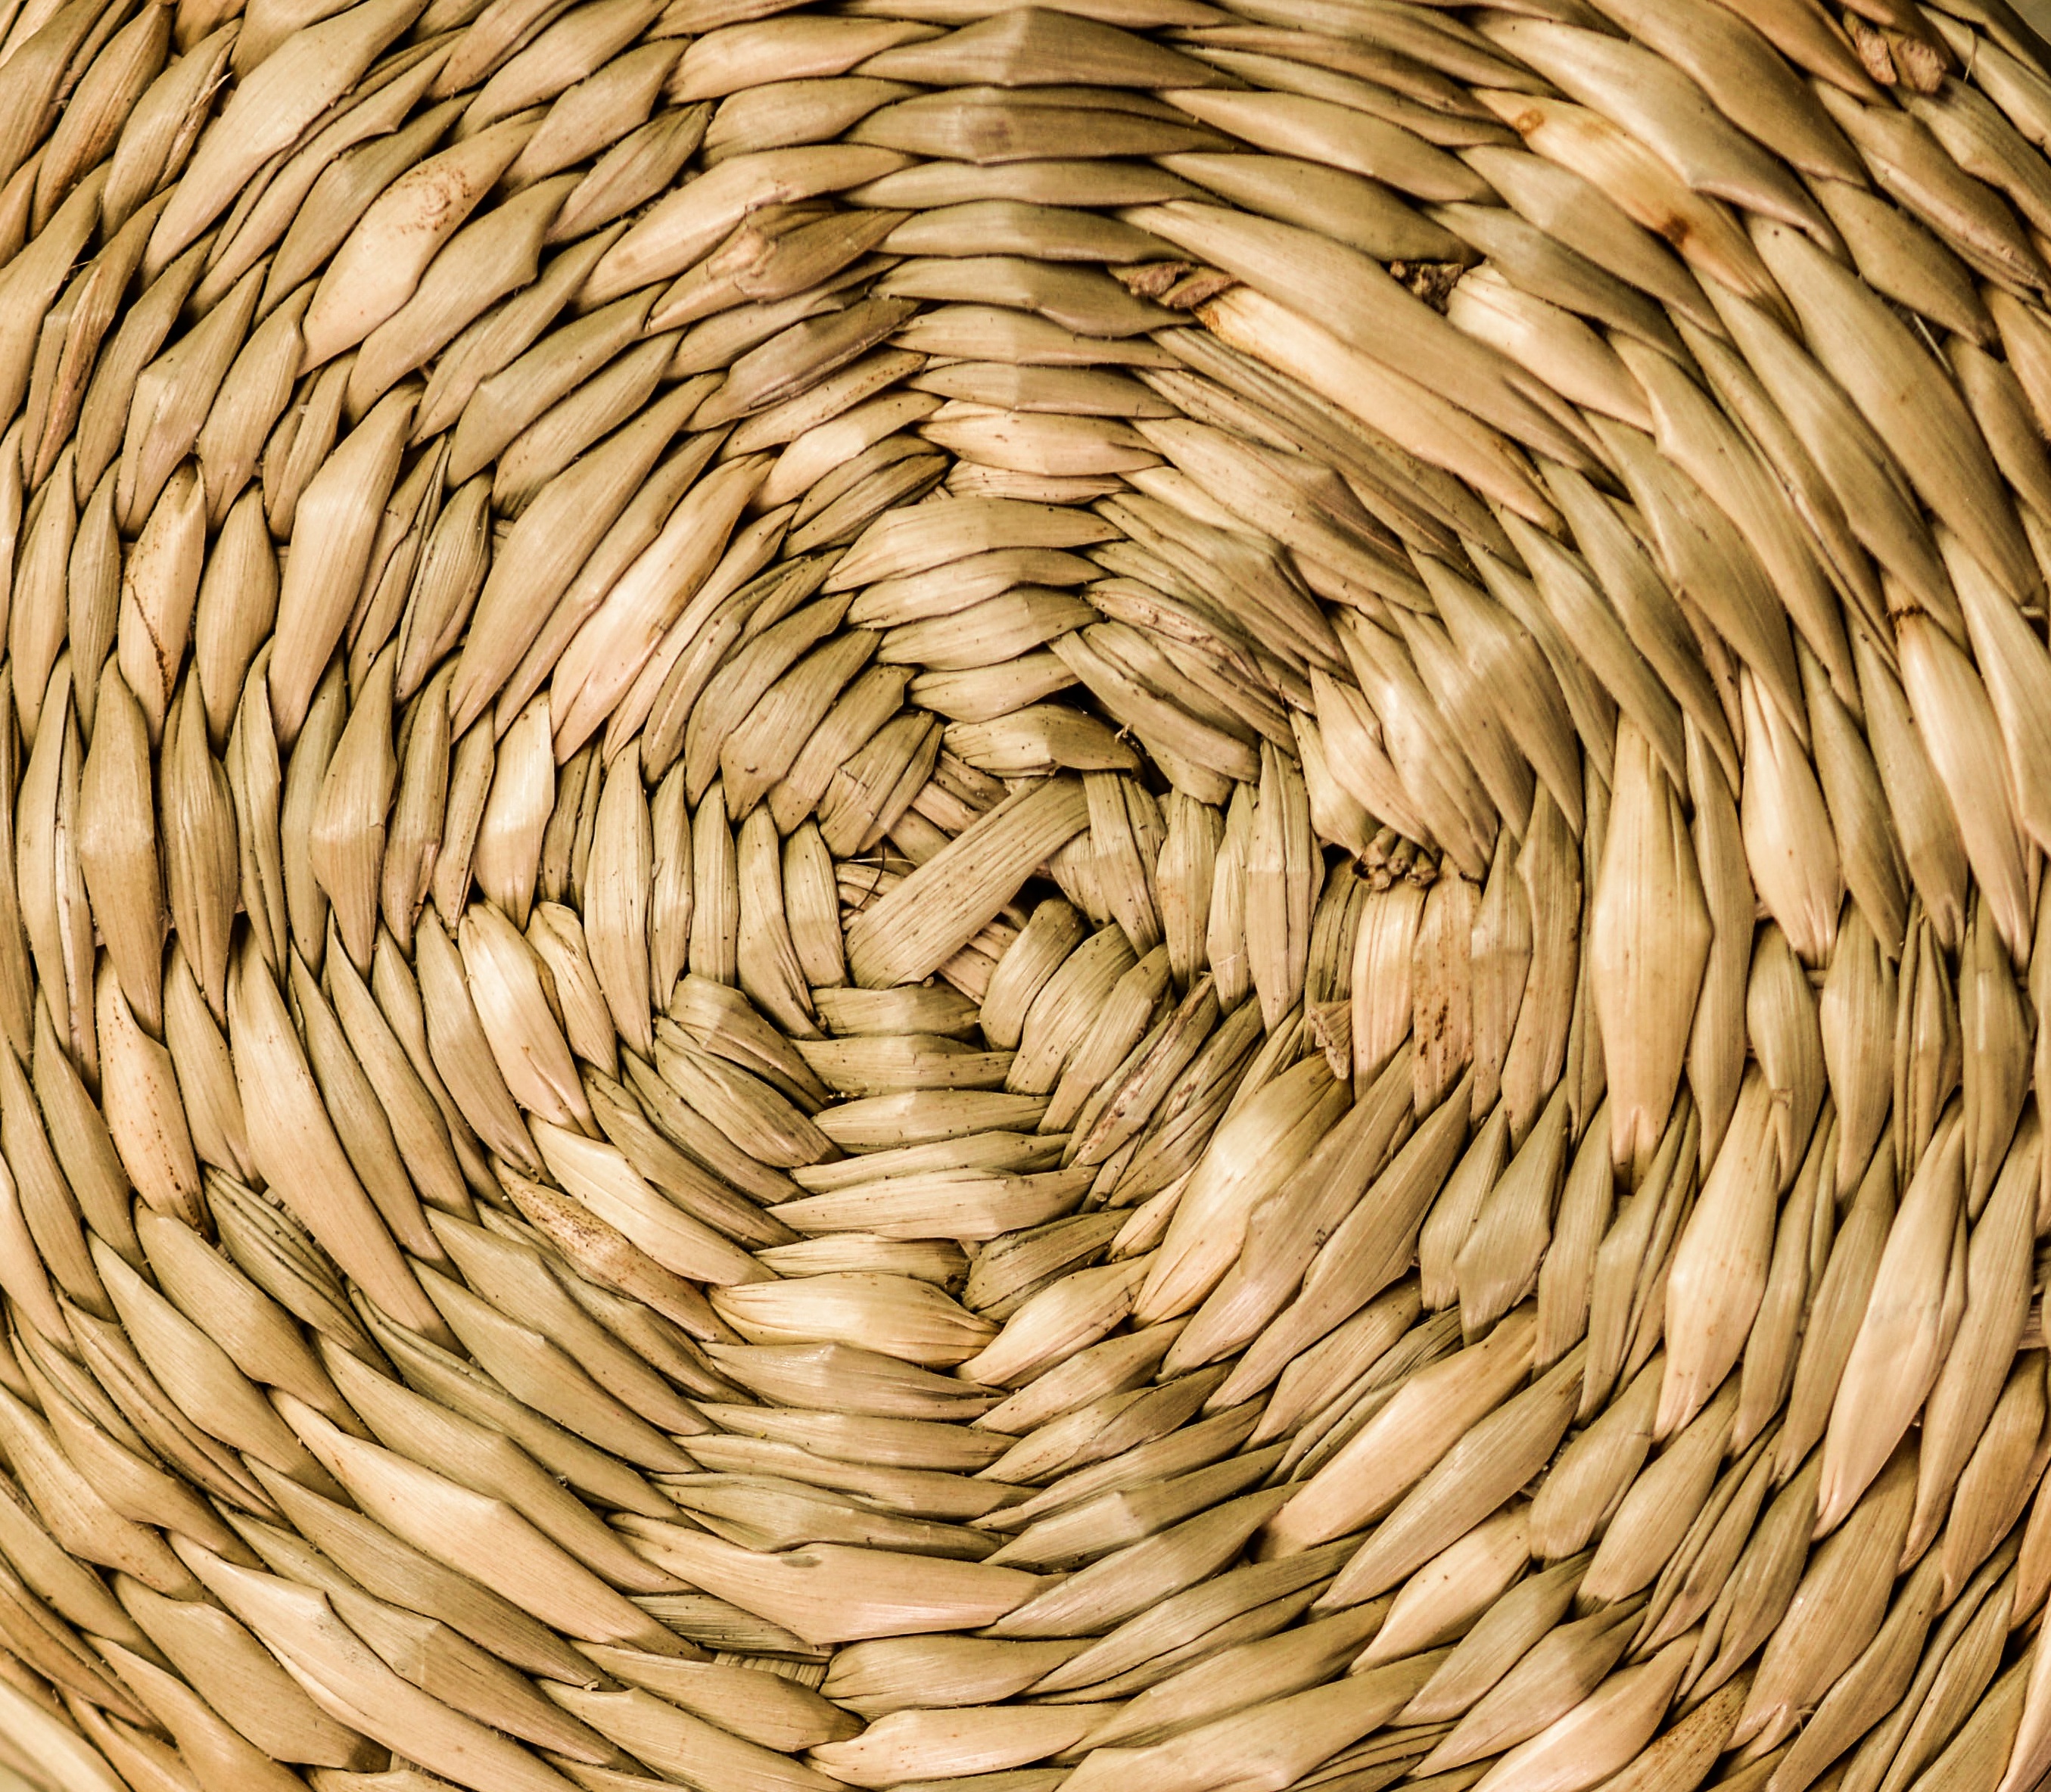
tree, branch, structure, plant, wood, texture, leaf, round, spiral, trunk, pattern, line, circle, twig, wicker, close up, background, design, straw, ornamental, shape, grass family